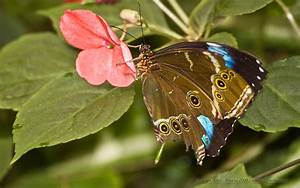
Label: butterfly